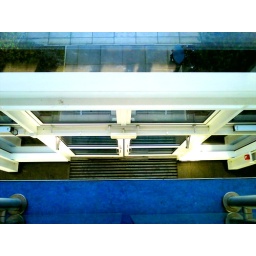
Mobile phone picThe light is very beautiful in my work building late afternoons, now that Spring is finally here.